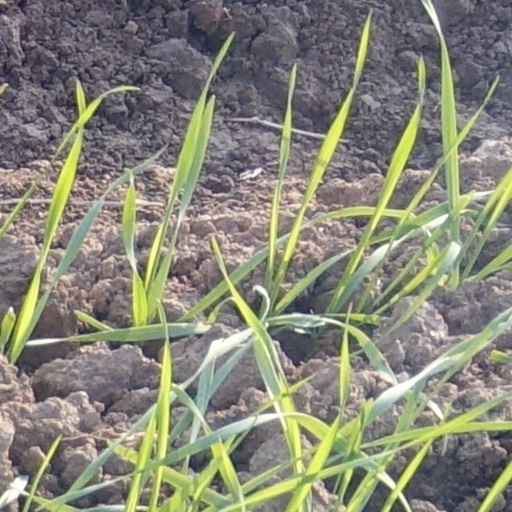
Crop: wheat